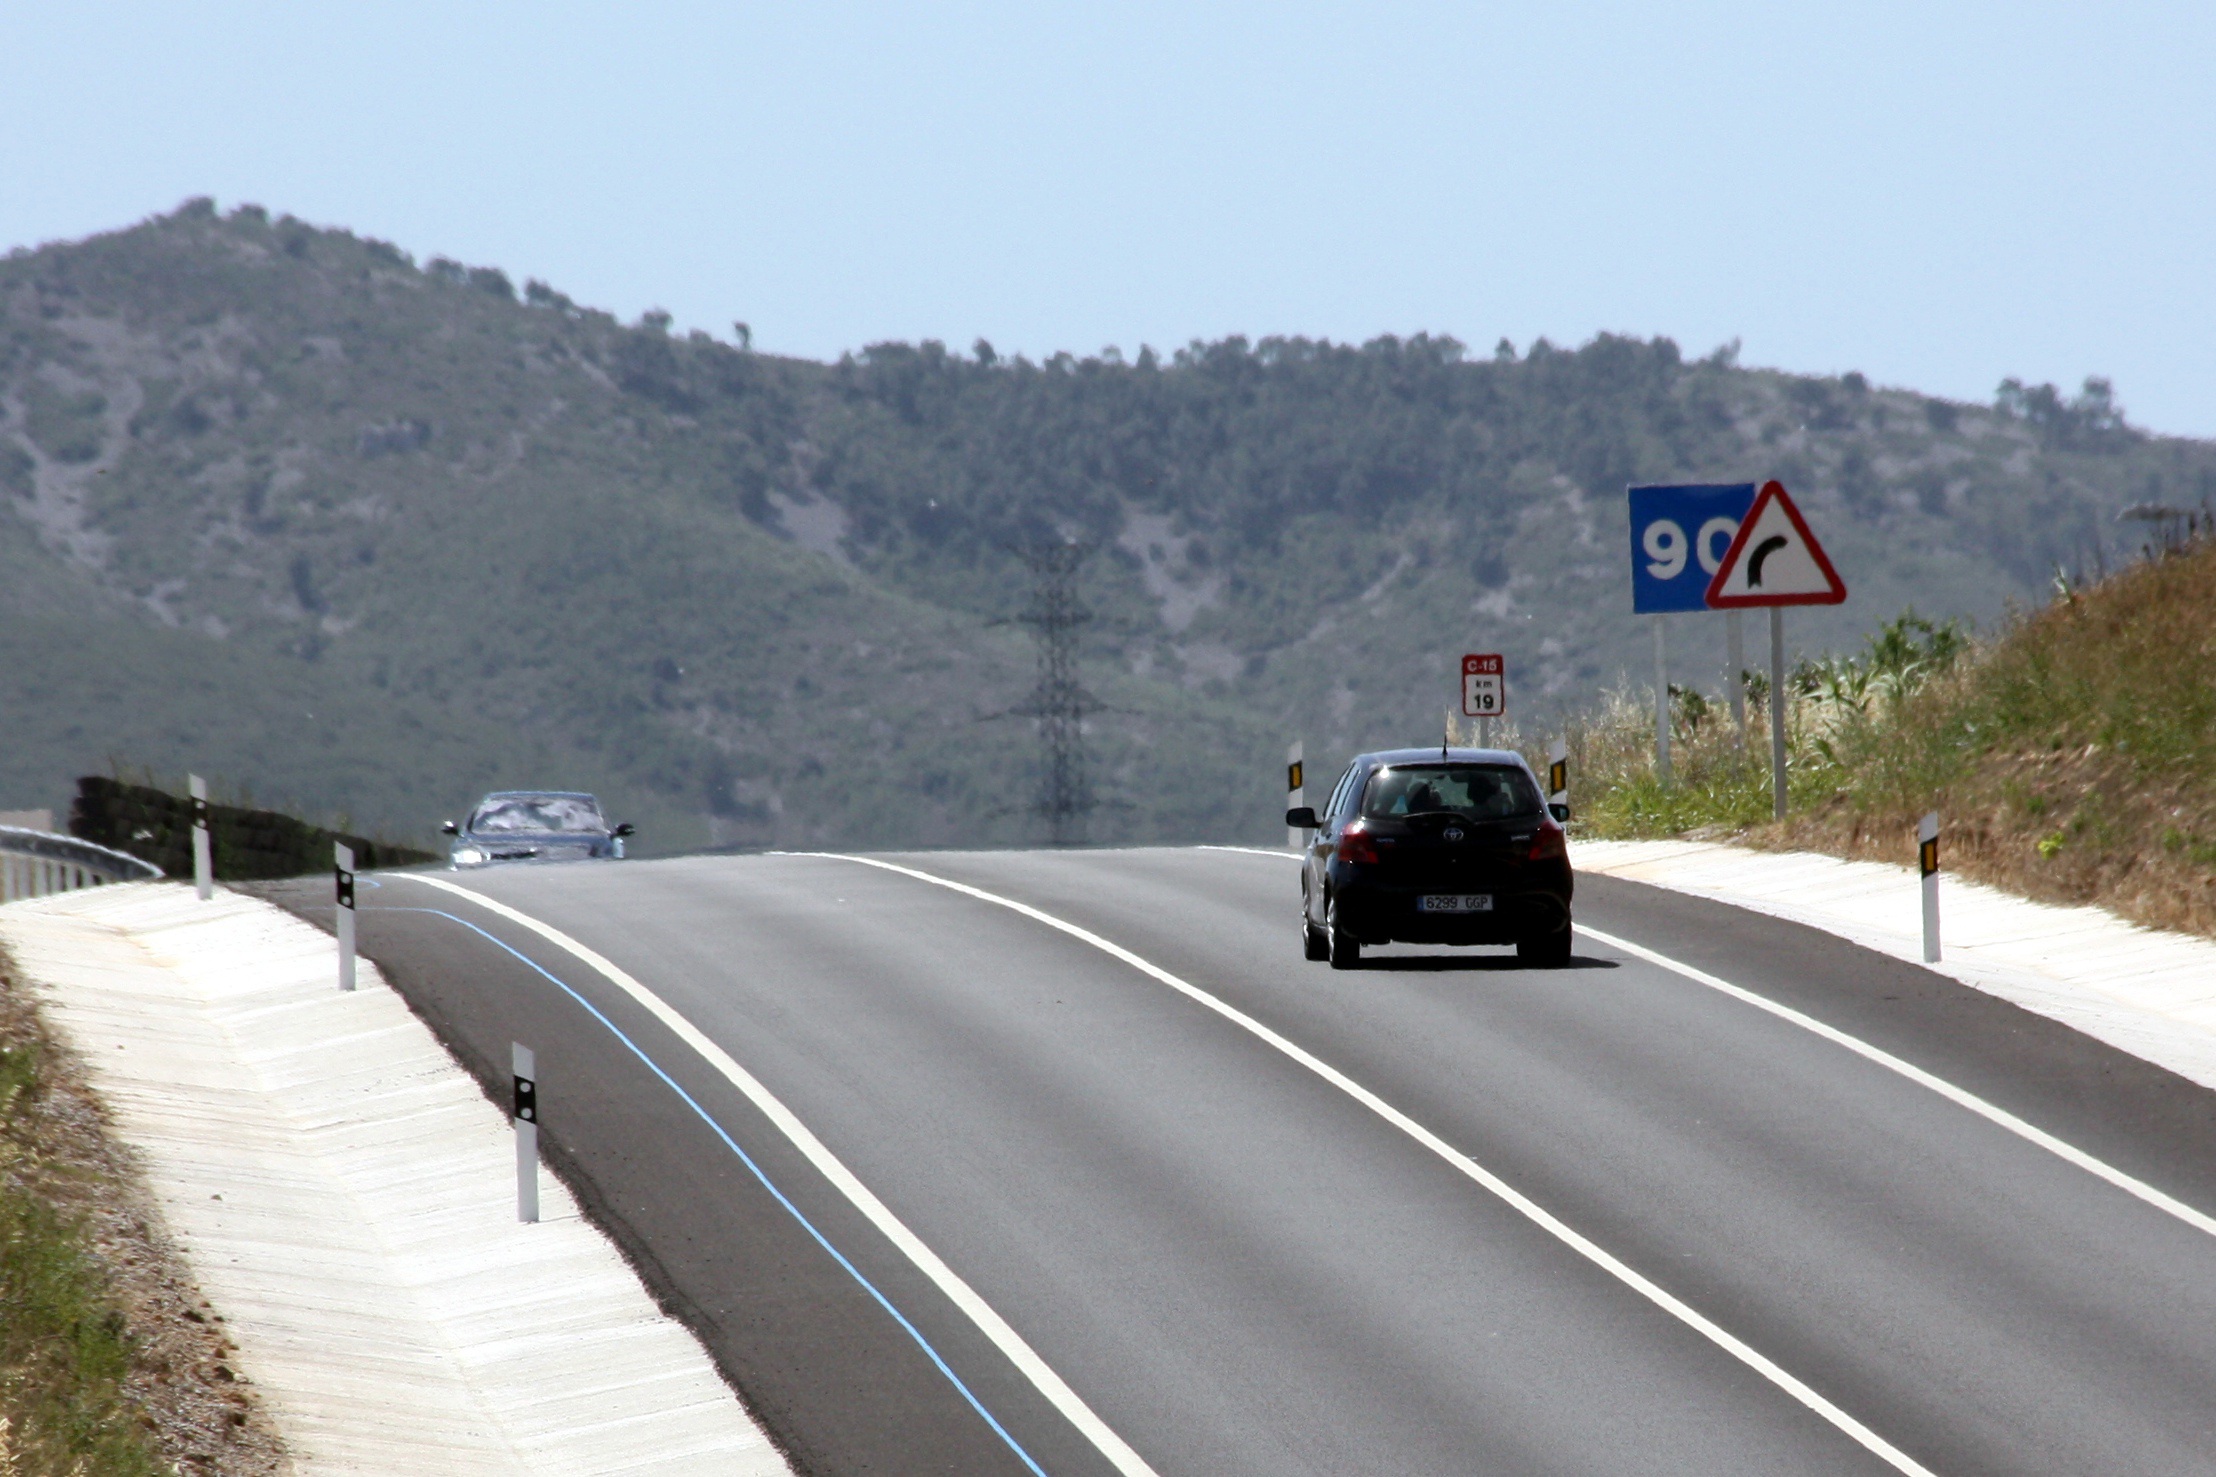
road, traffic, car, highway, driving, asphalt, travel, transport, truck, curve, vehicle, lane, road trip, infrastructure, circular, accident, lead, hump, controlled access highway